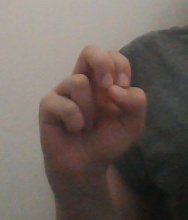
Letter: gaaf